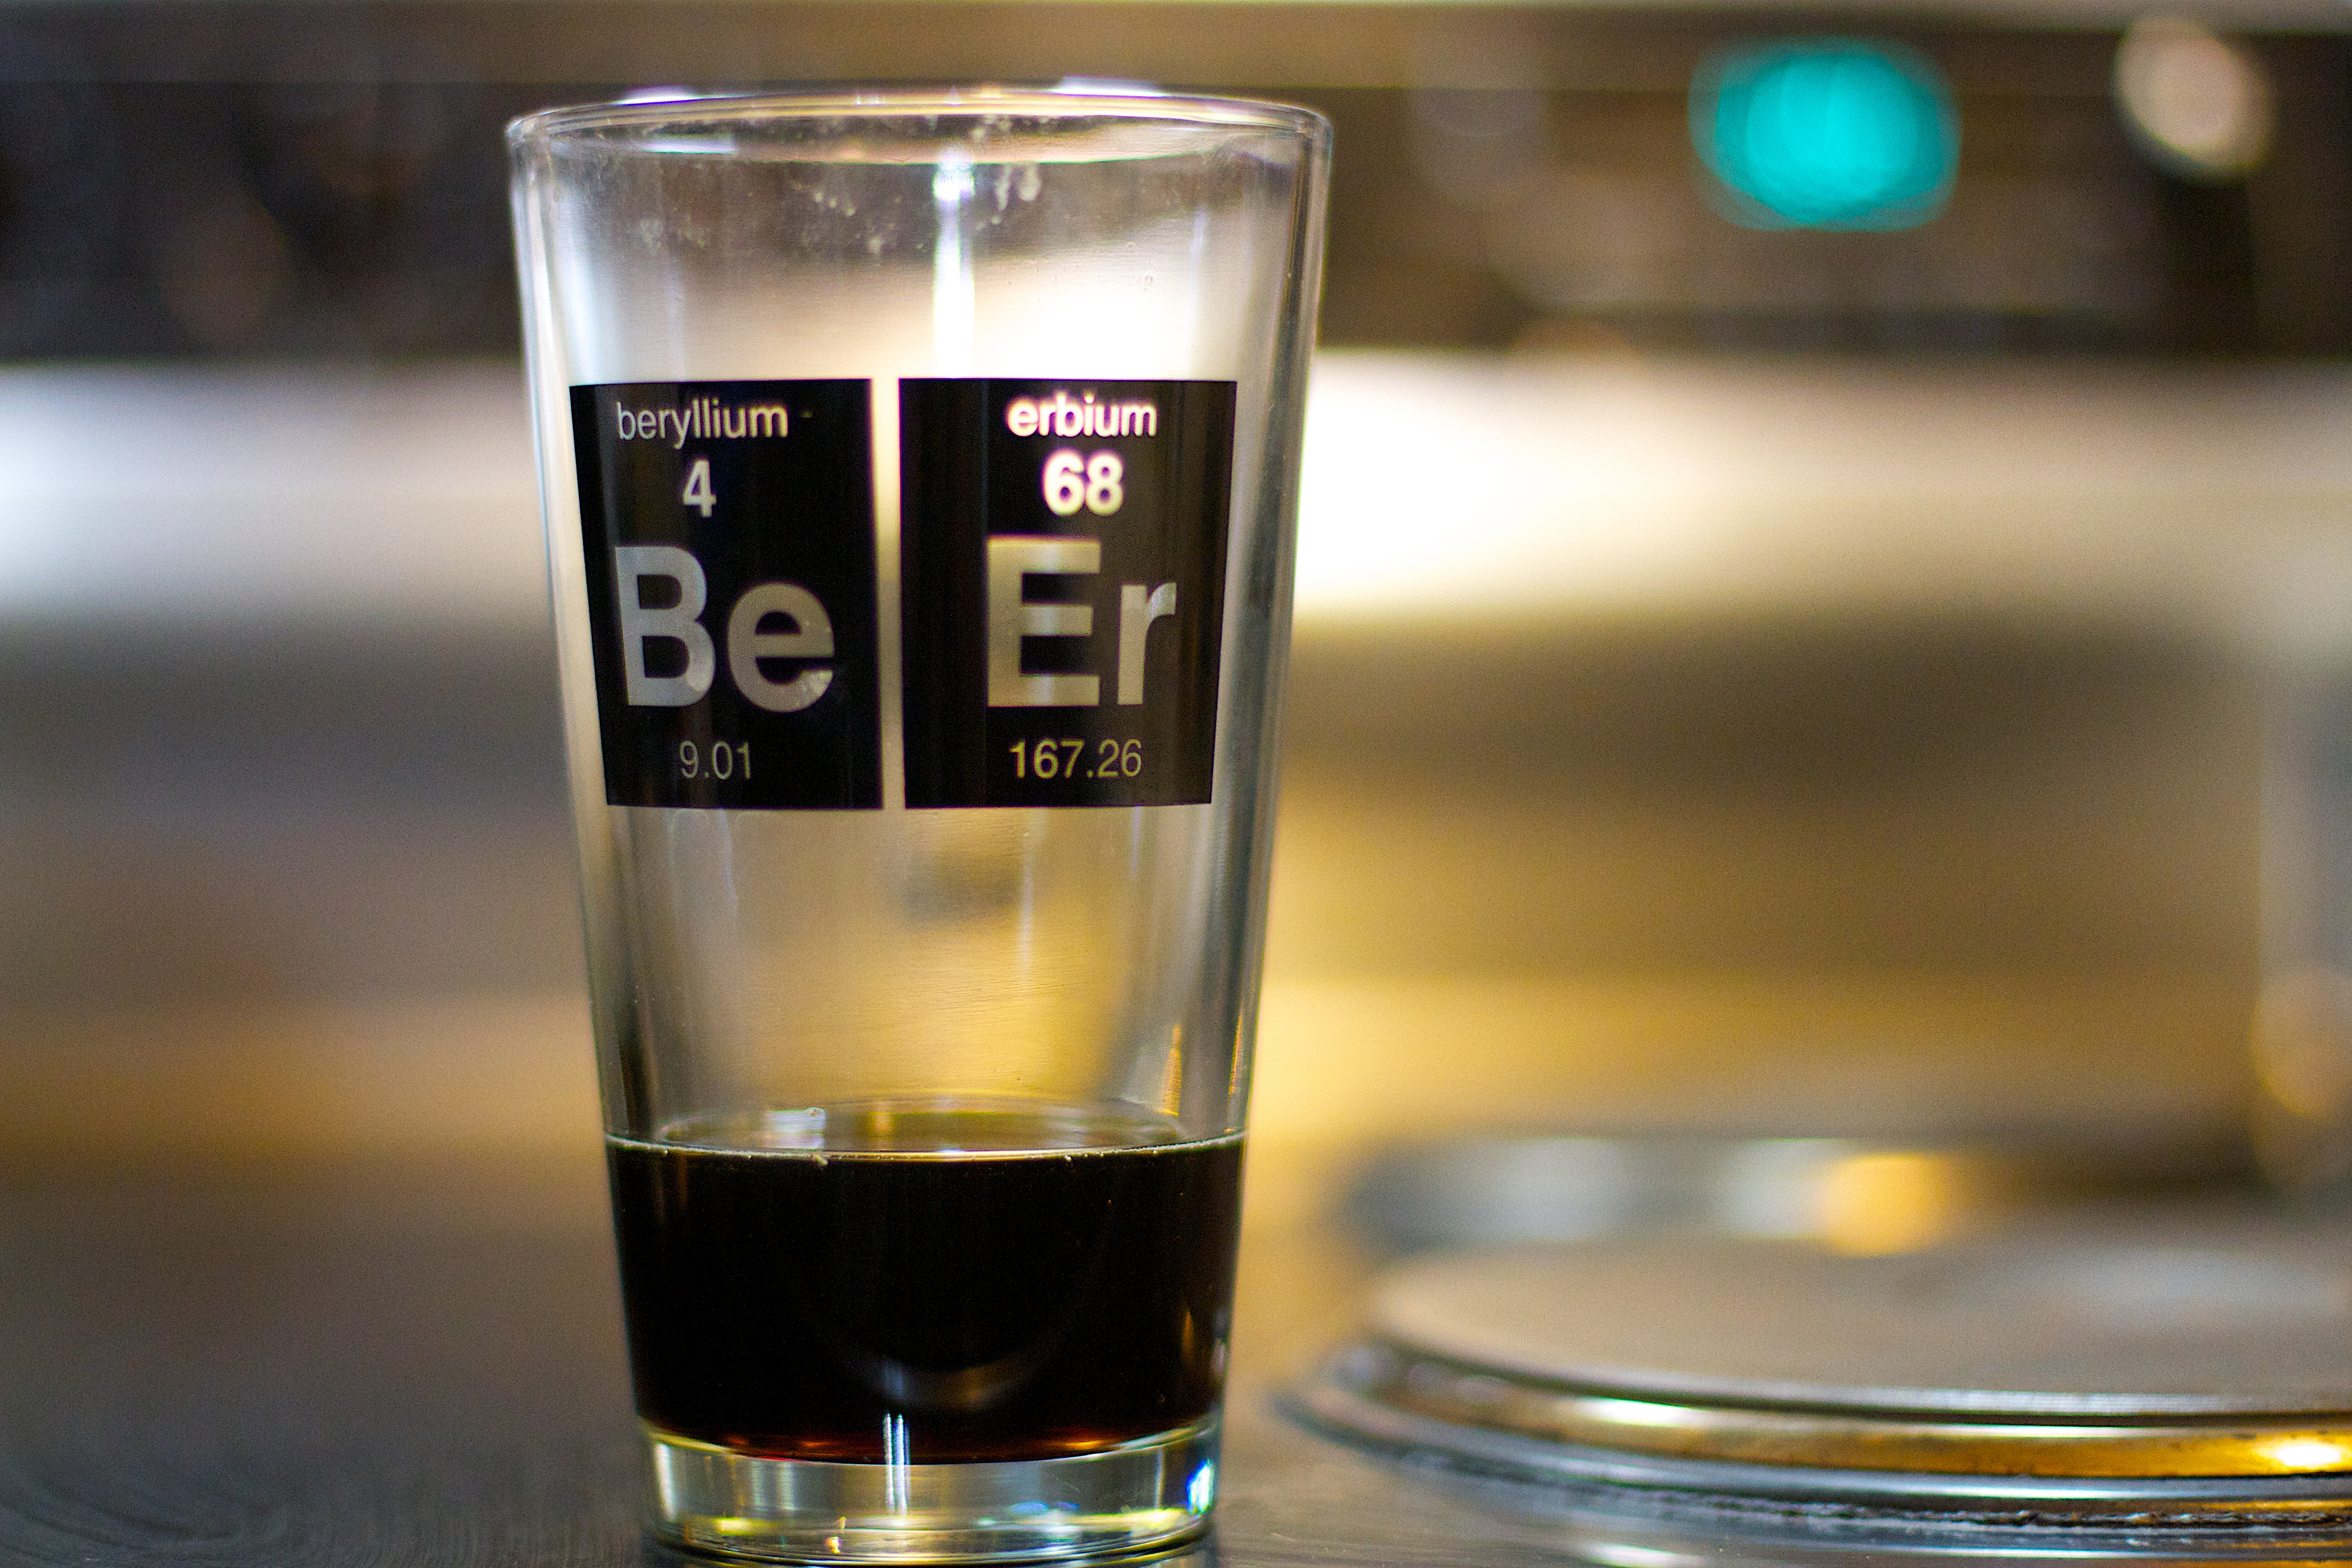
glass, drink, beer, alcohol, whisky, liqueur, alcoholic beverage, distilled beverage, pint us, pint glass, beer cocktail